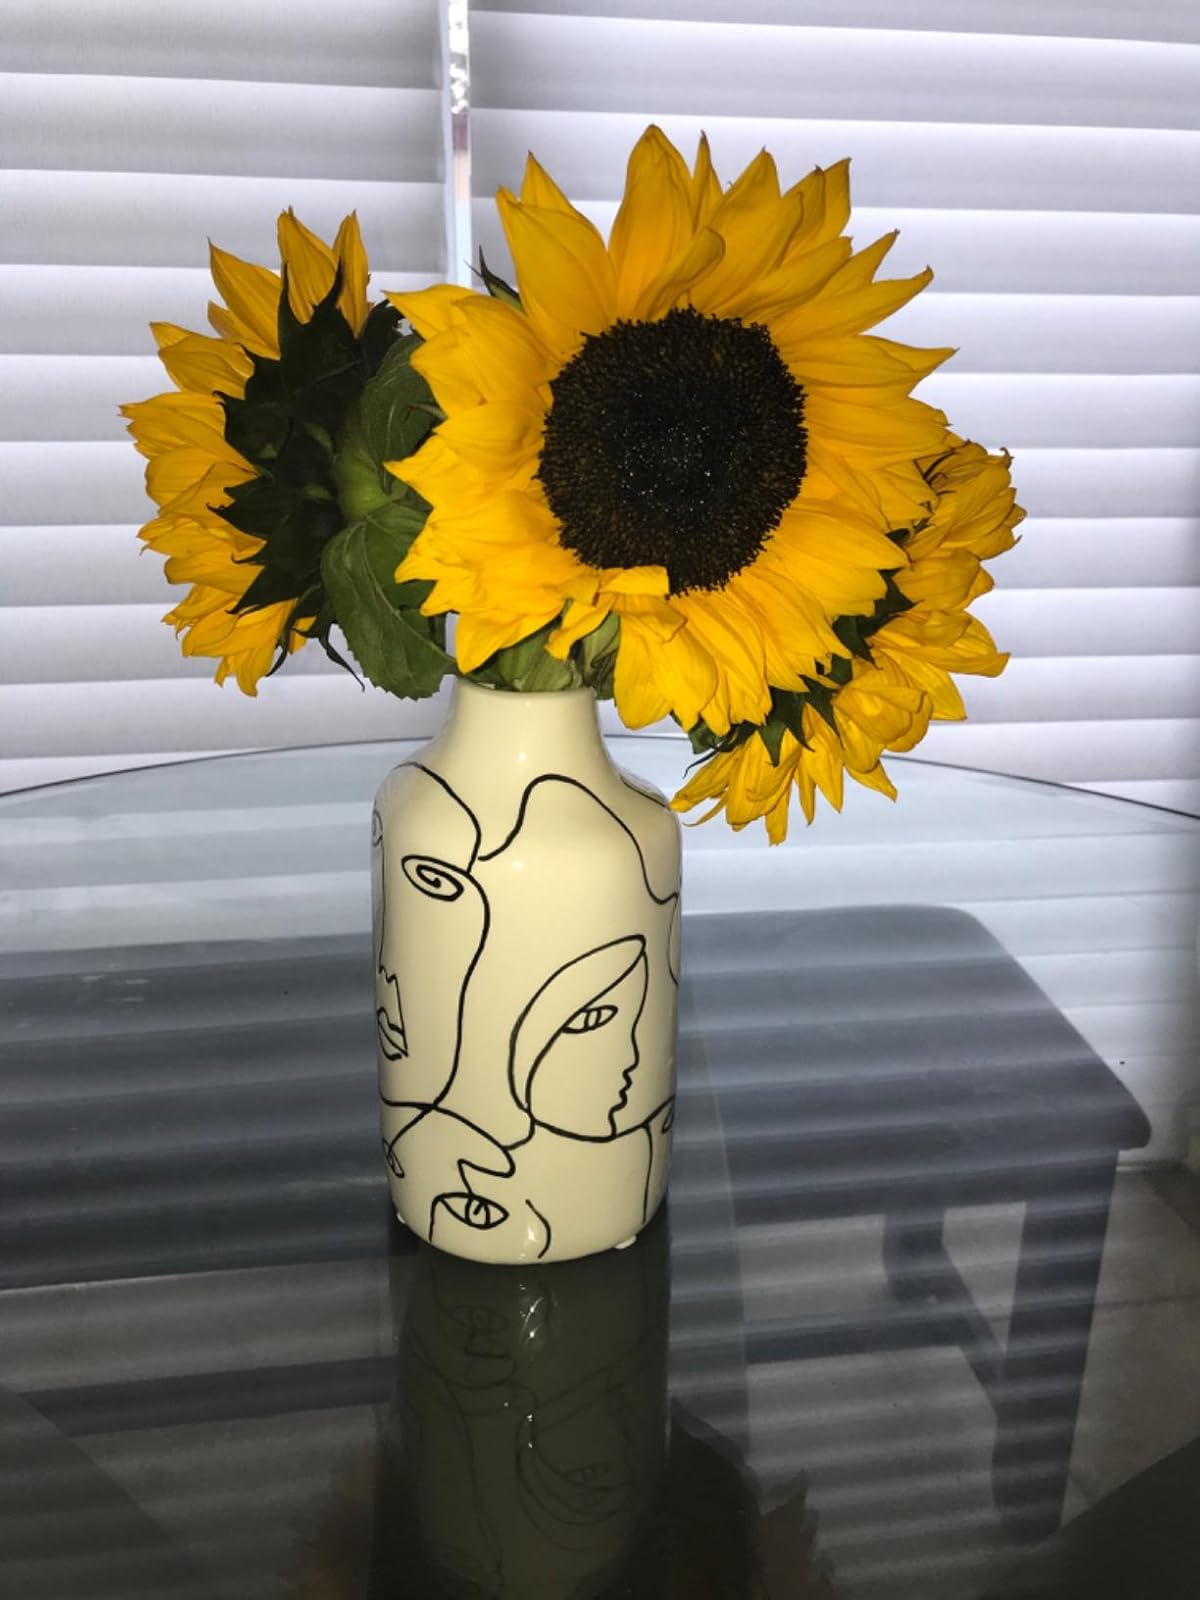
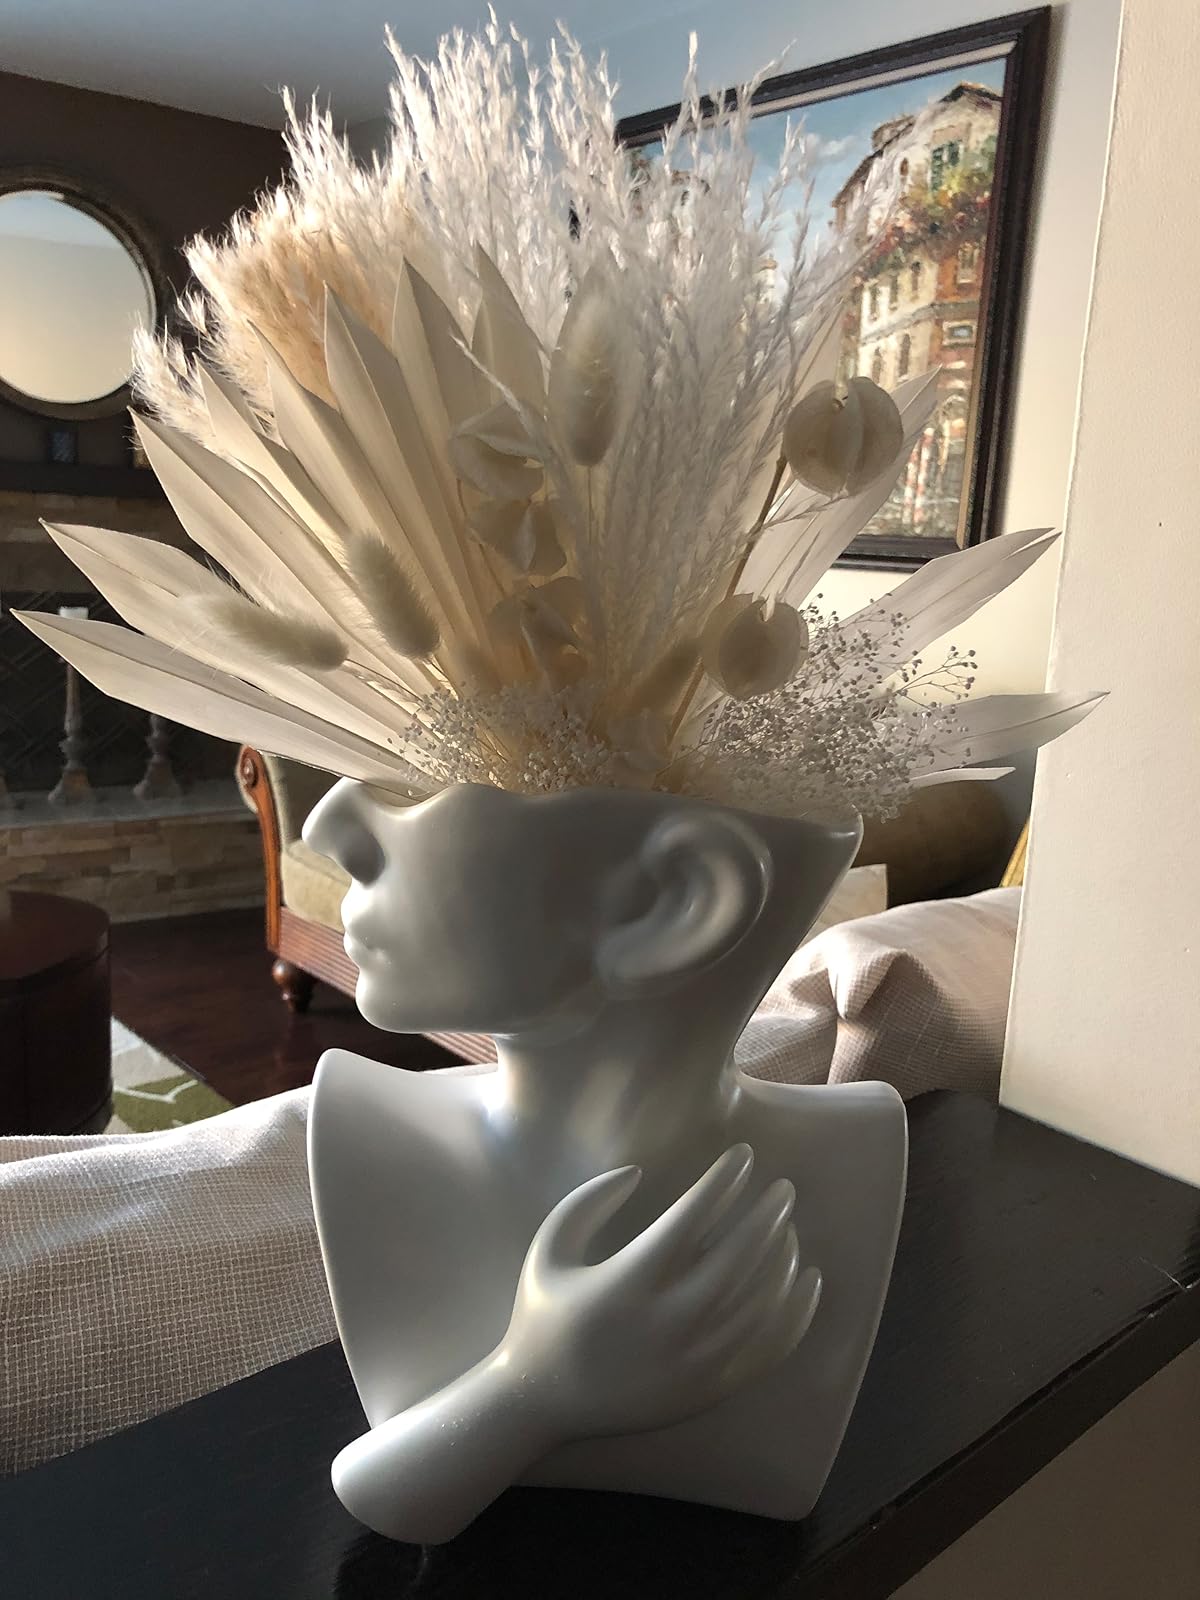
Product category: vase
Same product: no